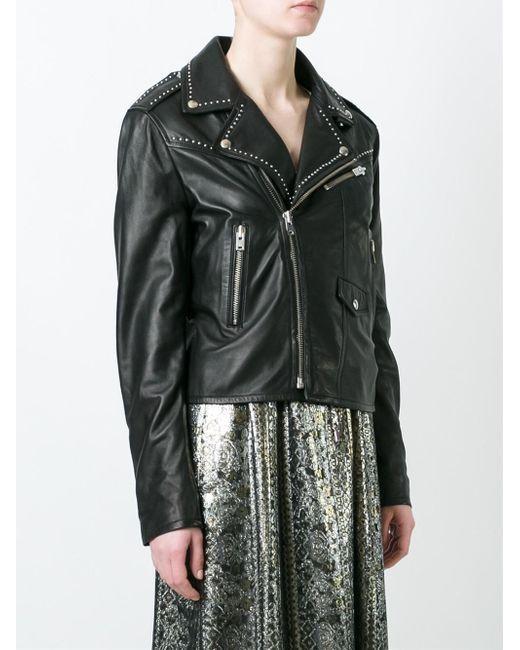
Schwarze Farbe Reißverschluss Damen Lederjacke